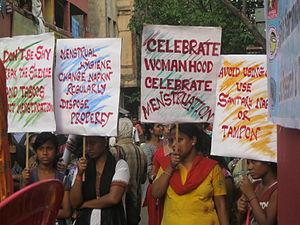
La journée mondiale de l'hygiène menstruelle est une journée internationale a lieu chaque année le 28 mai. Elle vise à briser les tabous et à sensibiliser à l'importance d'une bonne hygiène menstruelle chez les femmes et en particulier les adolescentes à travers le monde. Cette journée a été initiée par l'ONG allemande WASH United en 2014. Cette initiative en faveur de l'hygiène menstruelle a reçu le soutien de plus de 270 partenaires qui se sont engagés à faire des bonnes pratiques d'hygiène menstruelle une de leurs priorités dans le monde entier.